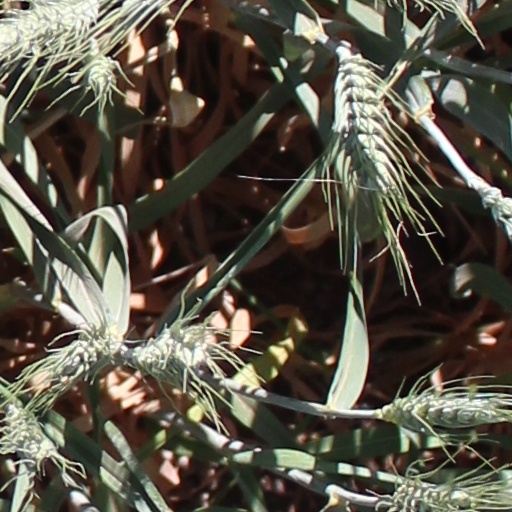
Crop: wheat